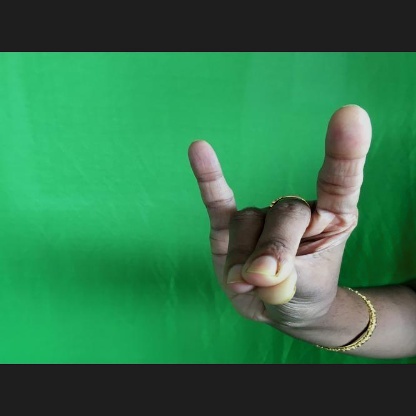
Mudra: Simhamukham